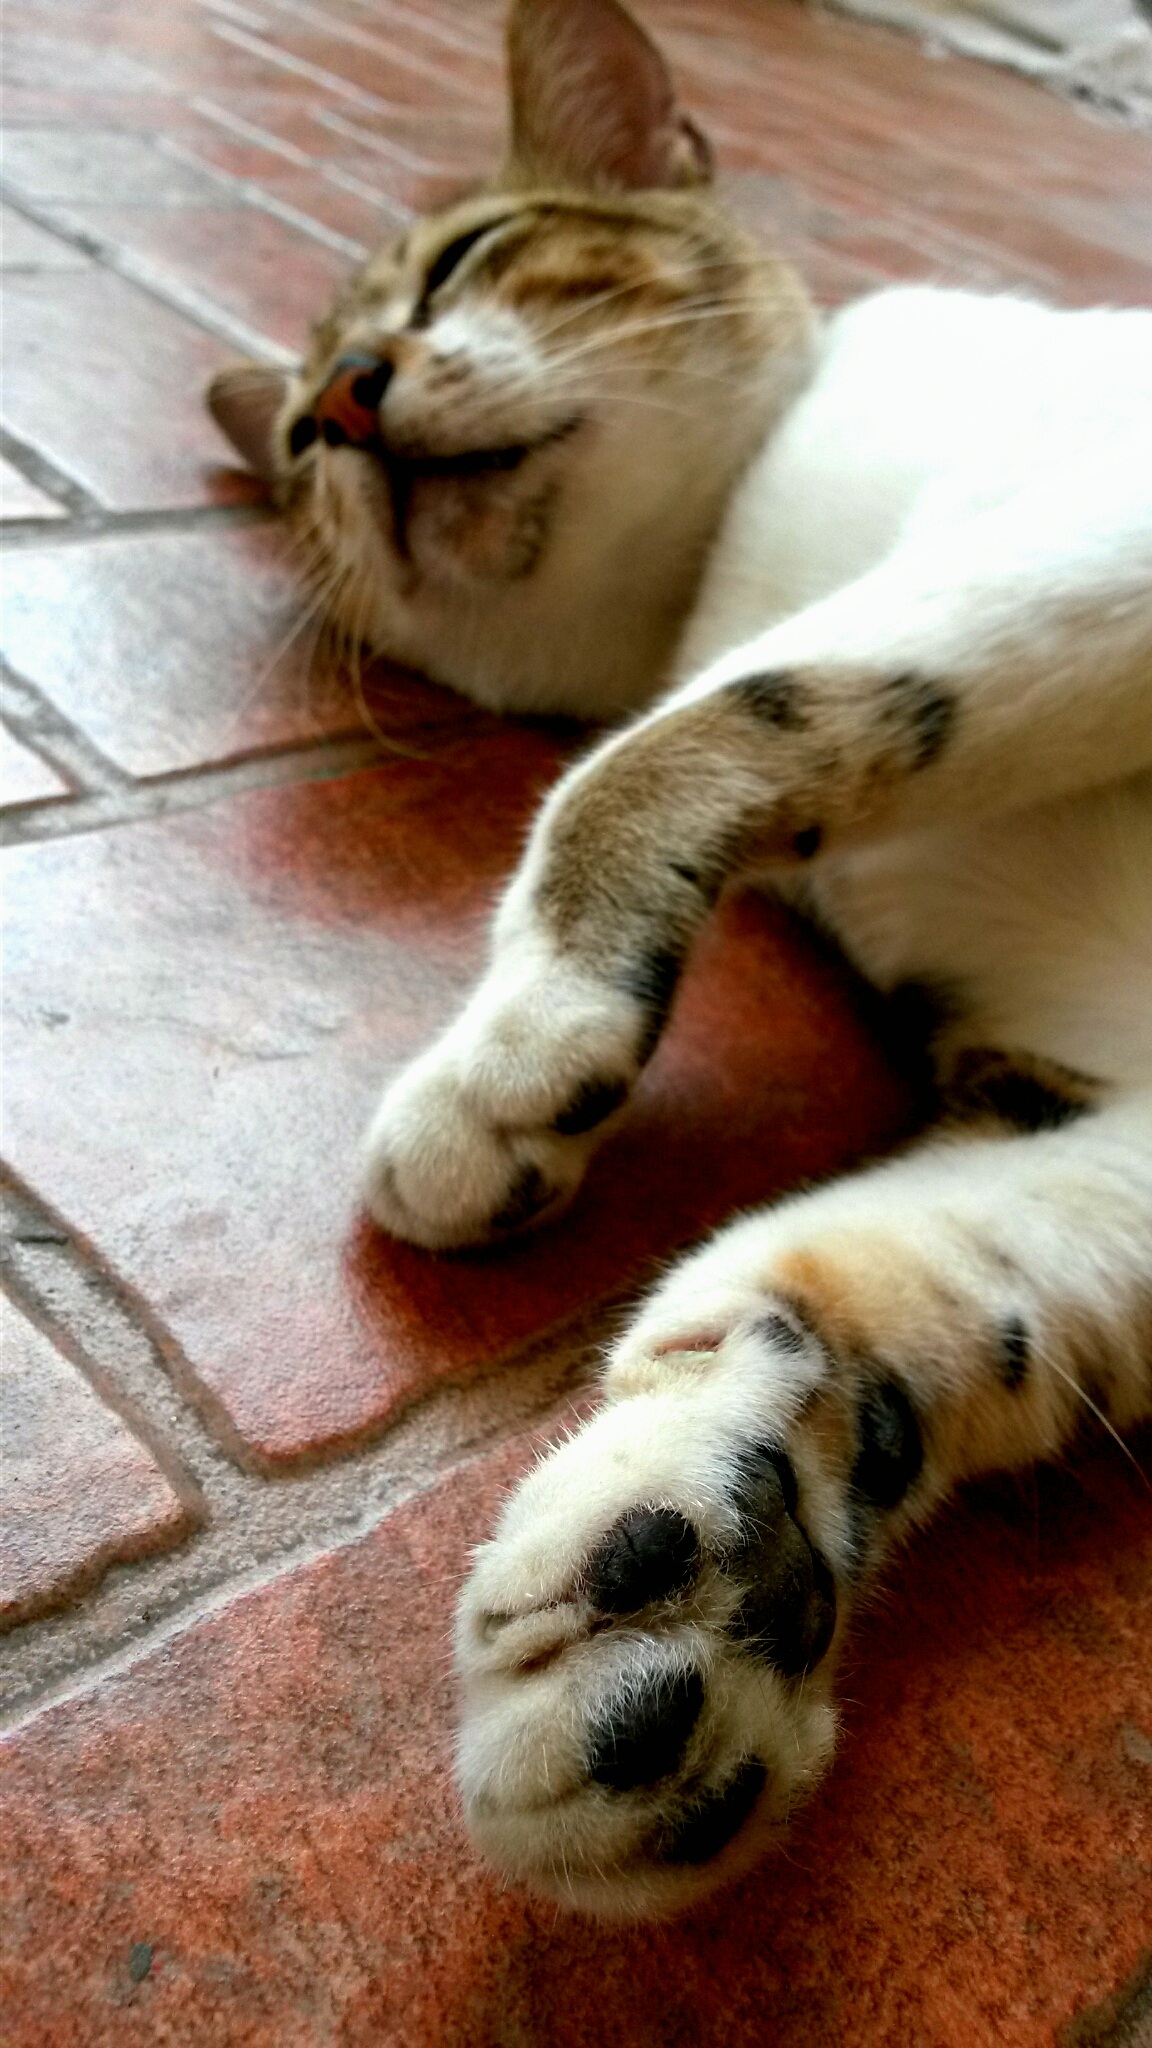
animal, pet, relax, kitten, cat, sleeping, mammal, rest, nap, whiskers, sleep, paw, vertebrate, tired, domestic, resting, adorable, lying, comfortable, bengal, small to medium sized cats, cat like mammal